Mandel Photo Postcard Machine

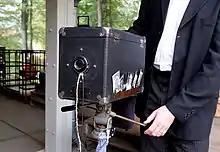
Mandel Photo Postcard Machine at the Arnhem open-air museum, the Netherlands

The Mandel No. 1 Photo Postcard Machine was a photo camera built in the years 1911 to 1930 by the Chicago Ferrotype Company. Like cameras from some other brands in that time, the camera produced a small photograph in waiting time. The photograph could be used as a real photo postcard and sent by mail, hence the name.